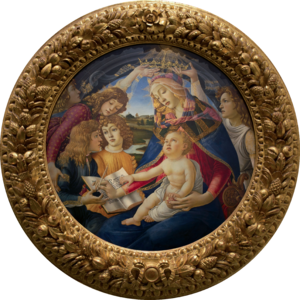
La Renaissance florentine dans les arts figuratifs est la nouvelle manière d'aborder les arts et la culture à Florence pendant la période allant approximativement du début du XVᵉ à la fin du XVIᵉ siècle. Ce nouveau langage figuratif est lié à une nouvelle façon de penser l'homme et le monde qui l'entoure à partir de la culture locale et de l'humanisme déjà mis en évidence au XIVᵉ siècle, entre autres par Pétrarque et Coluccio Salutati. Les nouveautés proposées dans les arts figuratifs au tout début du XVᵉ siècle par Filippo Brunelleschi, Donatello et Masaccio n'ont pas été immédiatement acceptées par la communauté et sont restées pendant une vingtaine d'années incomprises et minoritaires par rapport au gothique international.